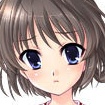
Portrait style: Anime Portrait